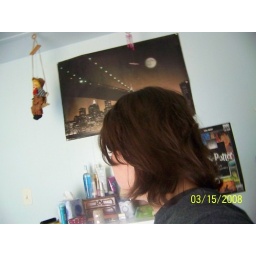
I did absolutely nothing my hair is terrible and i am still in my bed clothes